Radyr

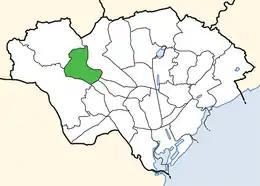
Radyr and Morganstown electoral ward in Cardiff

Radyr is in the Cardiff West parliamentary constituency and the Cardiff West Senedd constituency.